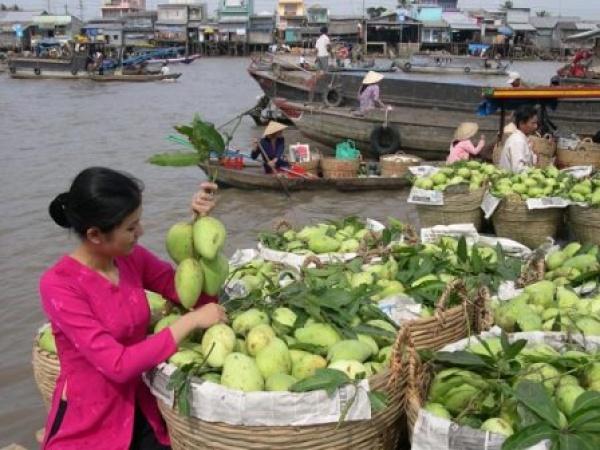
có nhiều chiếc thuyền đang xuất hiện ở trên sông